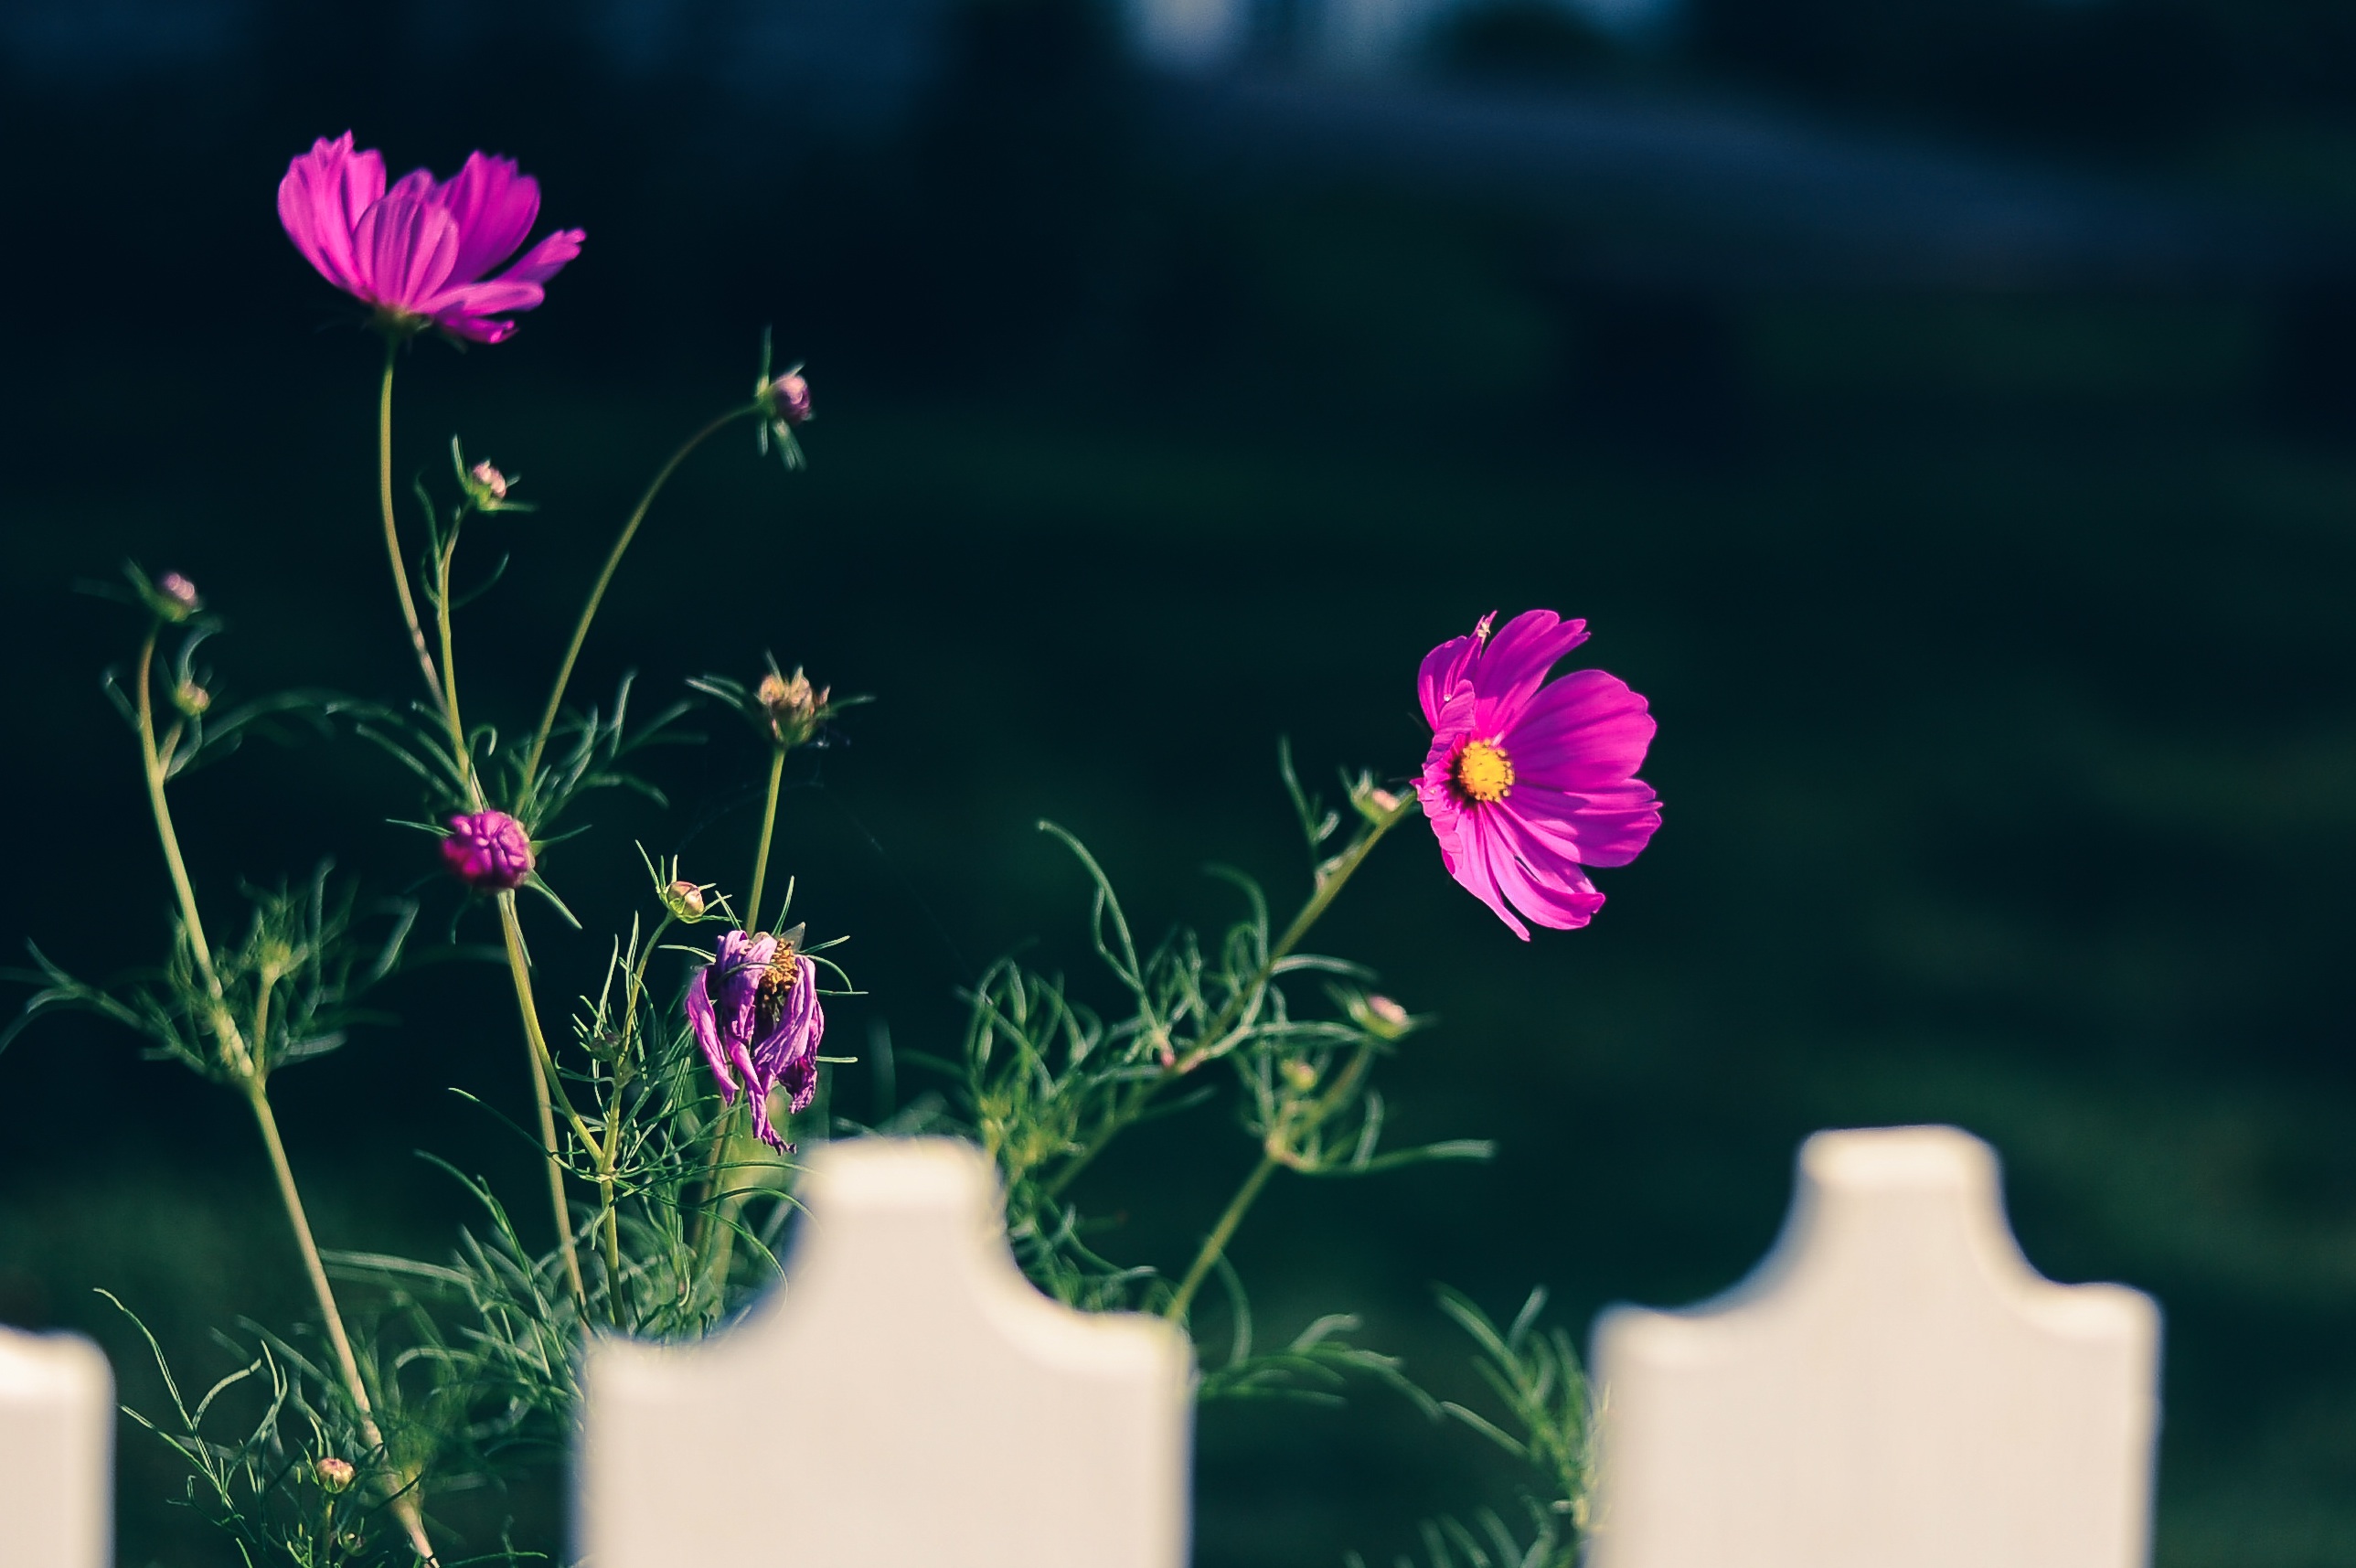
blossom, plant, flower, petal, green, red, color, pink, flora, floristry, macro photography, flowering plant, land plant